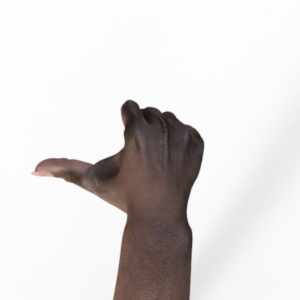
Label: rock